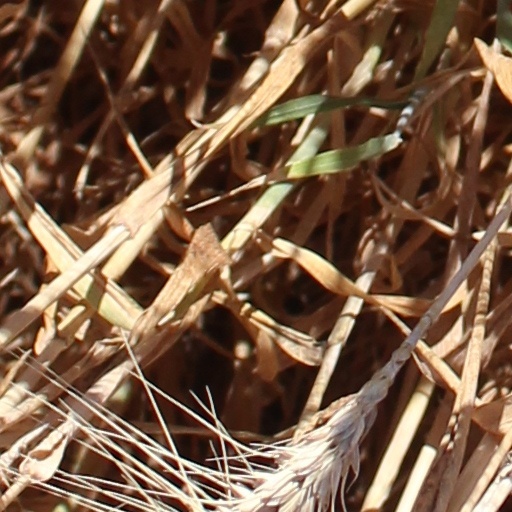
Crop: wheat